Pyotr Nesterov

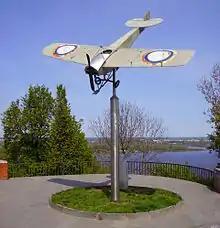
Monument in Nizhny Novgorod of the Nieuport IV.G in which Nesterov performed the first loop.

Aircraft were still unarmed at this early stage, and Nesterov became the first pilot to destroy an enemy airplane in flight. During the Battle of Galicia on 7 September 1914 (25 August by the calendar then used in Russia), after trying various methods on previous occasions unsuccessfully, he used his Morane-Saulnier Type G (s/n 281) to ram the Austrian Albatros B.II reconnaissance aircraft of observer Baron Friedrich von Rosenthal and pilot Franz Malina from FLIK 11. Eager to destroy enemy aircraft, he probably intended to hit it with a glancing blow but damaged his own aircraft as much as the enemy's and both planes crashed. As was common for the time, Nesterov was not strapped in and he fell from his plane, dying of his injuries the next day. The Austrian pilot and observer also died. The town of Zhovkva (currently in Lviv Oblast, Ukraine), located near the battle, was renamed Nesterov in his honor in 1951.